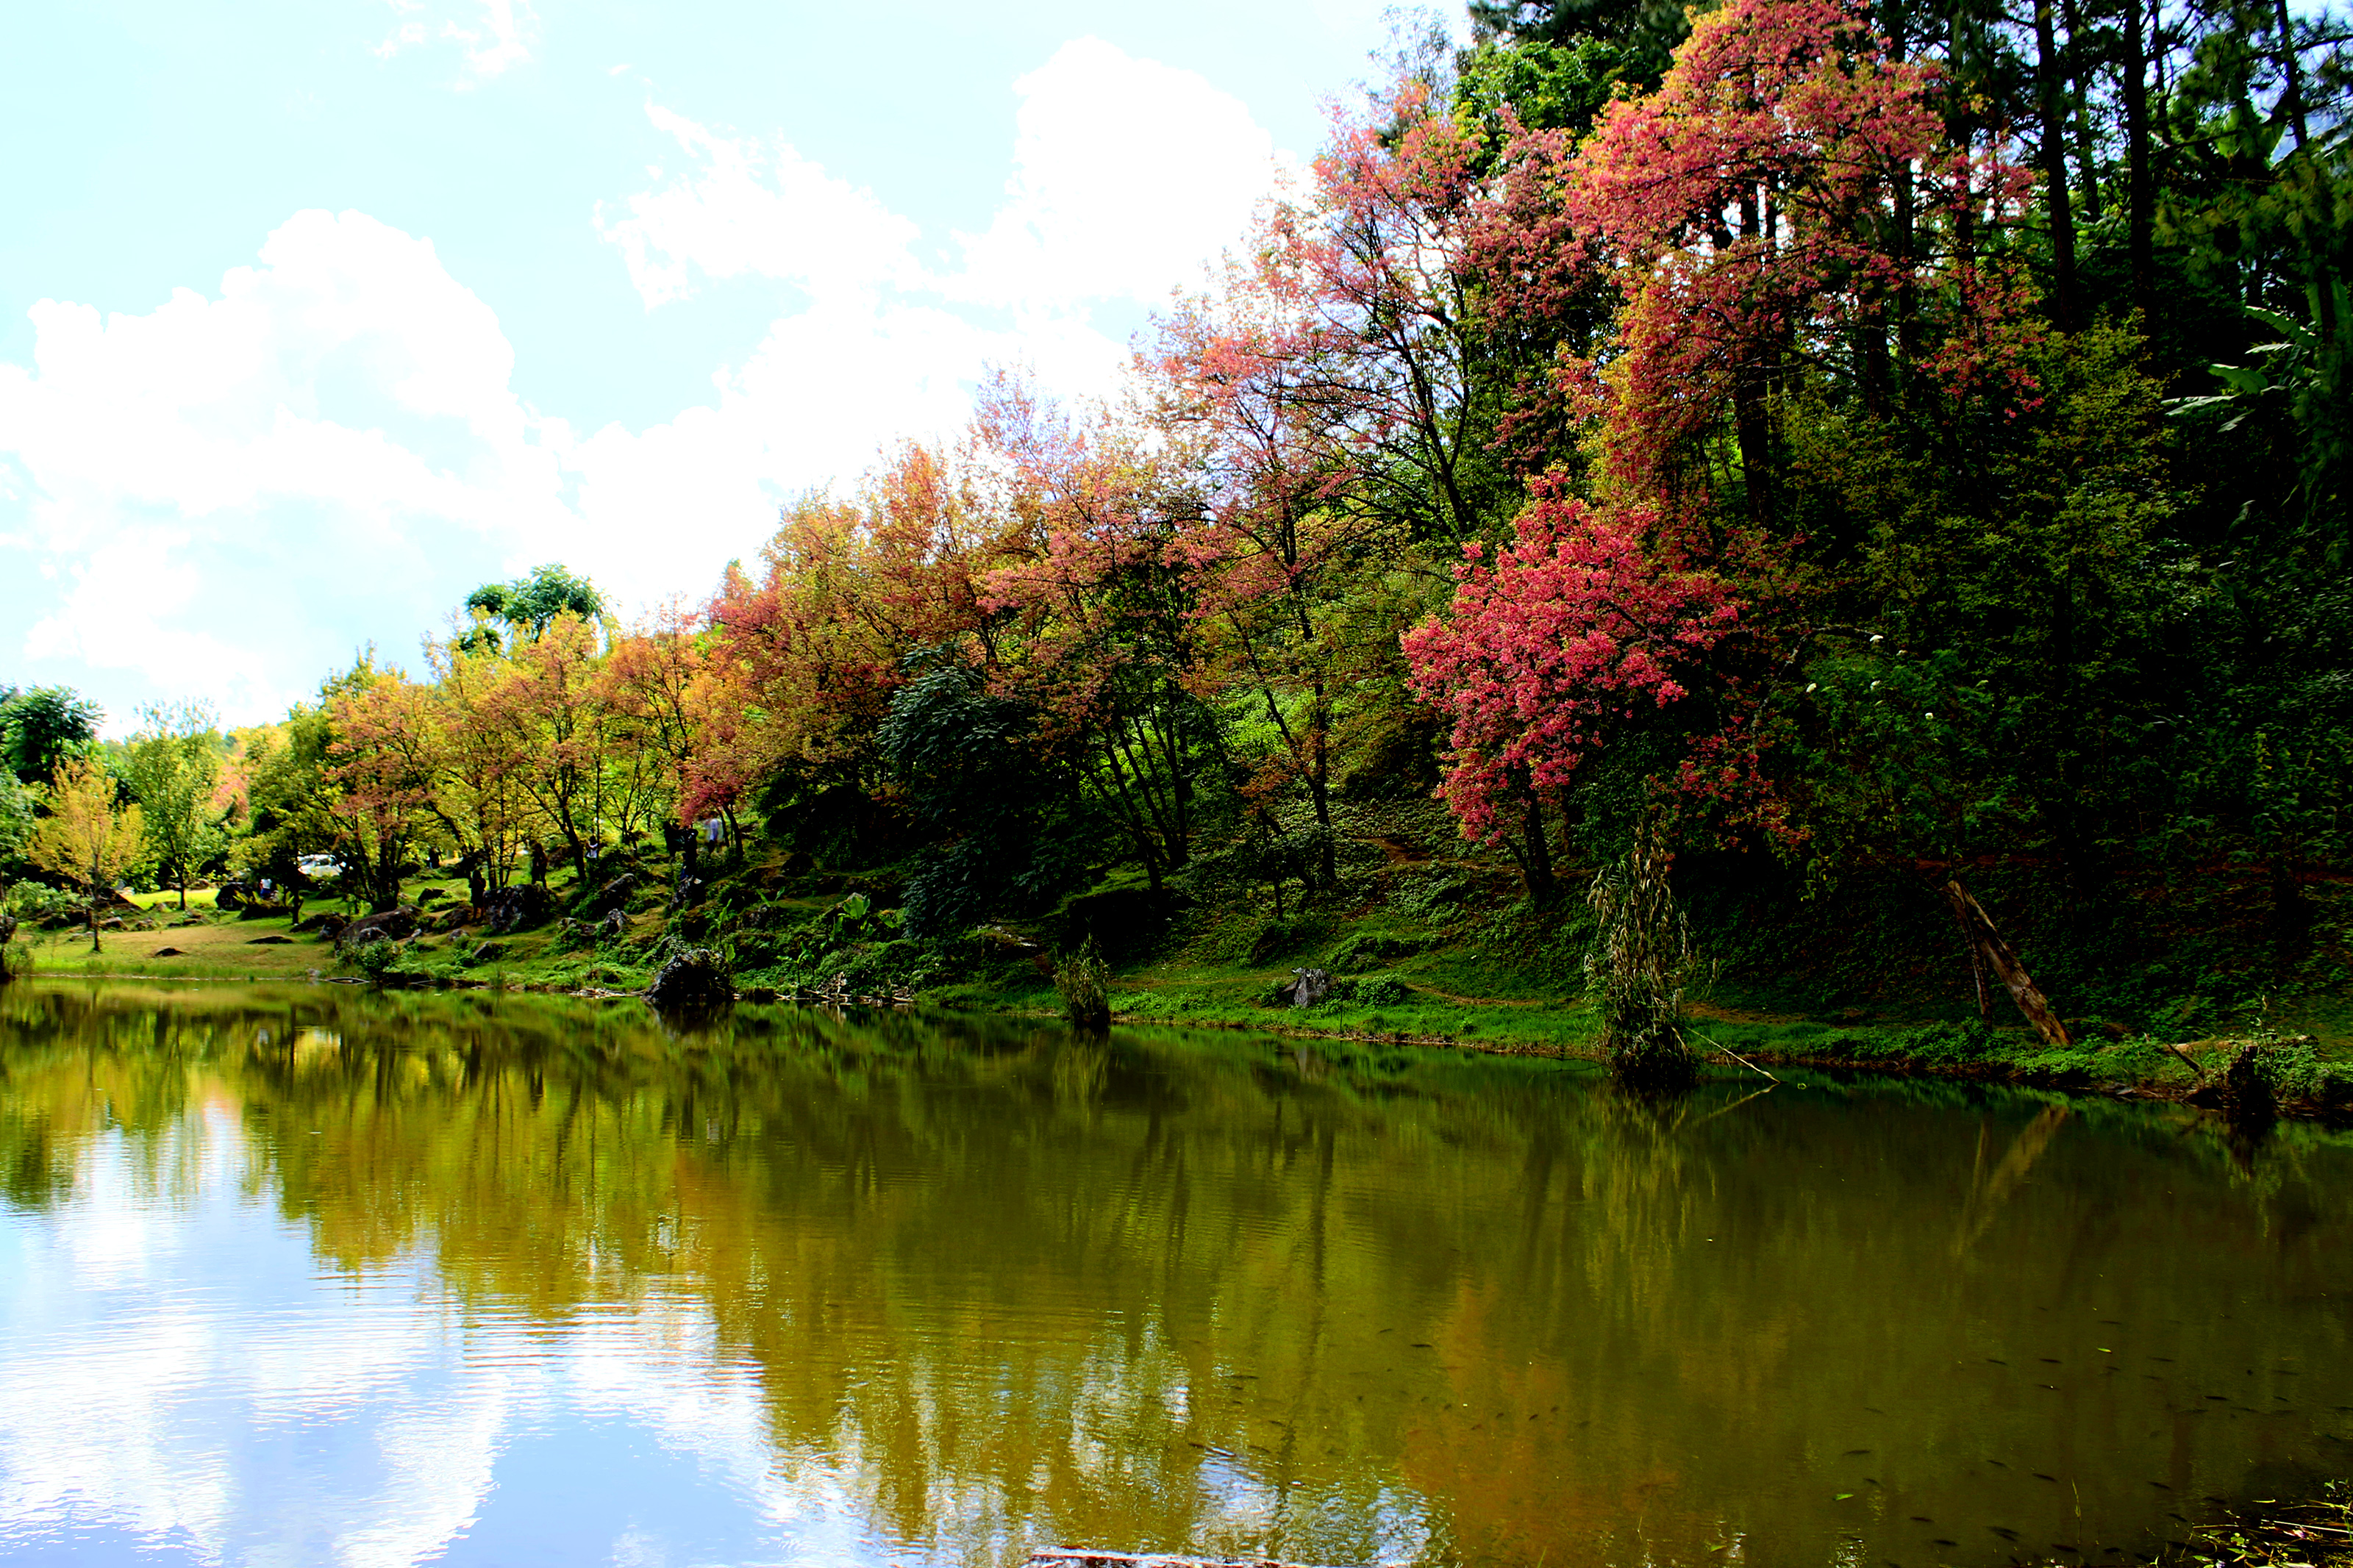
tree, nature, sakura, beautiful, pink, cherry, season, flower, spring, blooming, petal, thailand, branch, blossom, plant, natural, background, scene, bloom, garden, outdoors, thai, flora, botany, landscape, floral, beauty, blossoming, park, chiang mai, reflection, natural landscape, body of water, bank, leaf, vegetation, water, pond, natural environment, river, biome, autumn, sky, bayou, woody plant, watercourse, lake, waterway, riparian forest, reservoir, temperate broadleaf and mixed forest, lacustrine plain, state park, forest, wetland